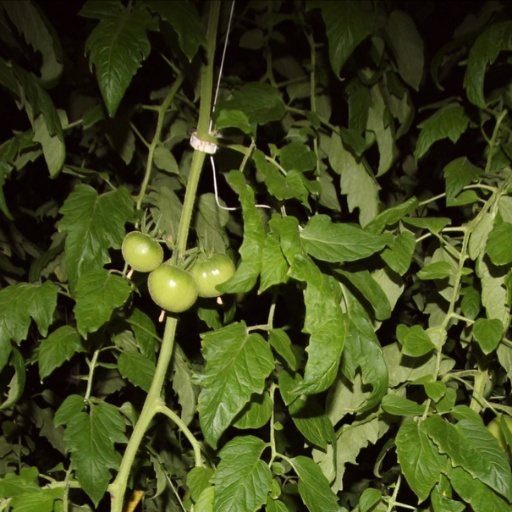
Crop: tomato